Birmingham

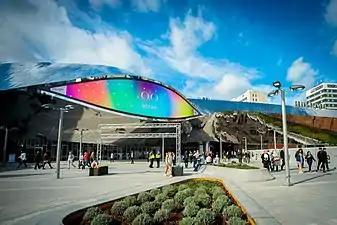
Birmingham New Street is one of largest railway stations in the UK and the busiest outside London.

Birmingham's development as a commercial town was originally based around its market for agricultural produce, established by royal charter in 1166. Despite the industrialisation of subsequent centuries this role has been retained and the Birmingham Wholesale Markets remain the largest combined wholesale food markets in the country, selling meat, fish, fruit, vegetables, and flowers, and supplying fresh produce to restaurateurs and independent retailers from as far as away.